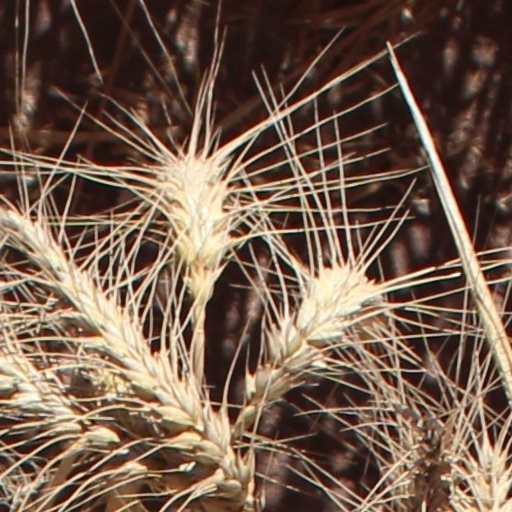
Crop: wheat